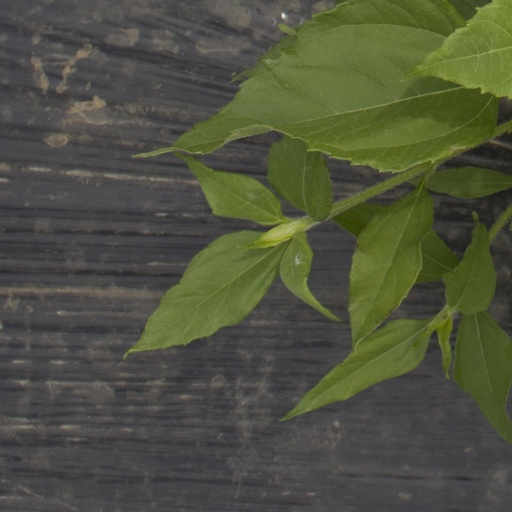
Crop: Jerusalem artichoke